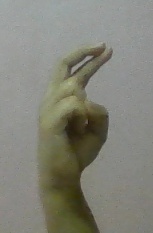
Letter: zay